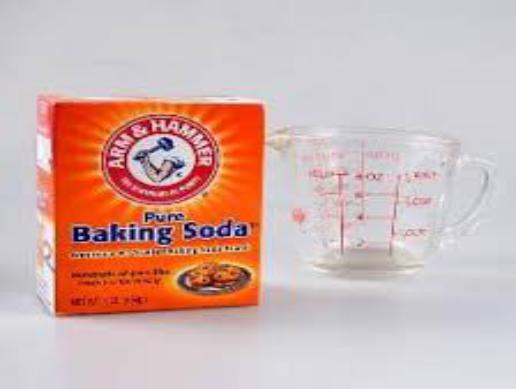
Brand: Bacon soda
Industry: Food